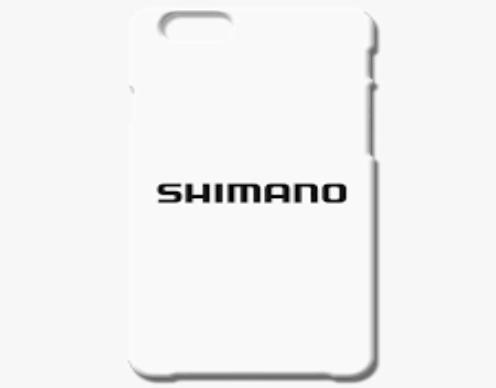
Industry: Others